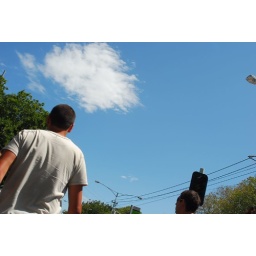
Walking under clear blue sky..